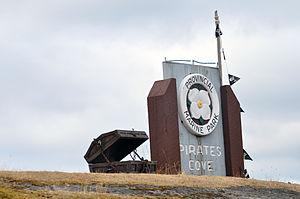
L'île De Courcy est une île de Colombie-Britannique.
Le parc provincial marin Pirates Cove est un parc provincial de la Colombie-Britannique situé sur l'île De Courcy. Il est situé à l'endroit où l'arnaqueur Brother XII y a installé sa secte durant les années 1920 et 1930.